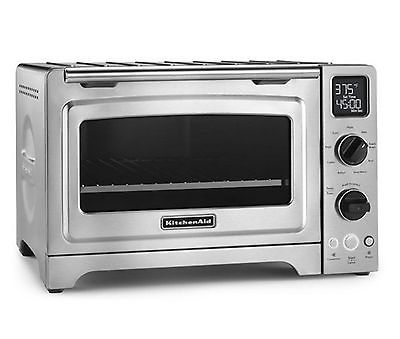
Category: toaster